Life Guards' Dragoon Music Corps

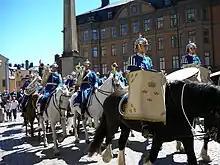
Life Guards' Dragoon Music Corps

The Royal Swedish Cavalry Band (LDK) is one of three professional military bands in the Swedish Armed Forces. The band traces its ancestry back to the 1500s when King Gustav Vasa raised his first regiment of horse. Today LDK is one of few mounted bands in the world. The band rides at the head of the Life Guards through Stockholm when mounting the King's Guard and the parade is considered one of Sweden's main tourist attractions. This band reports as part of the Swedish Armed Forces Music Corps, which is responsible for the formation and maintenance of Swedish military bands